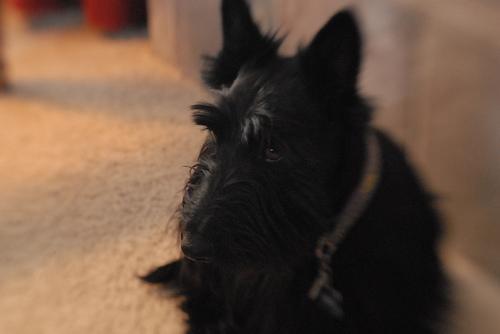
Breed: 206-n000037-Scotch_terrier